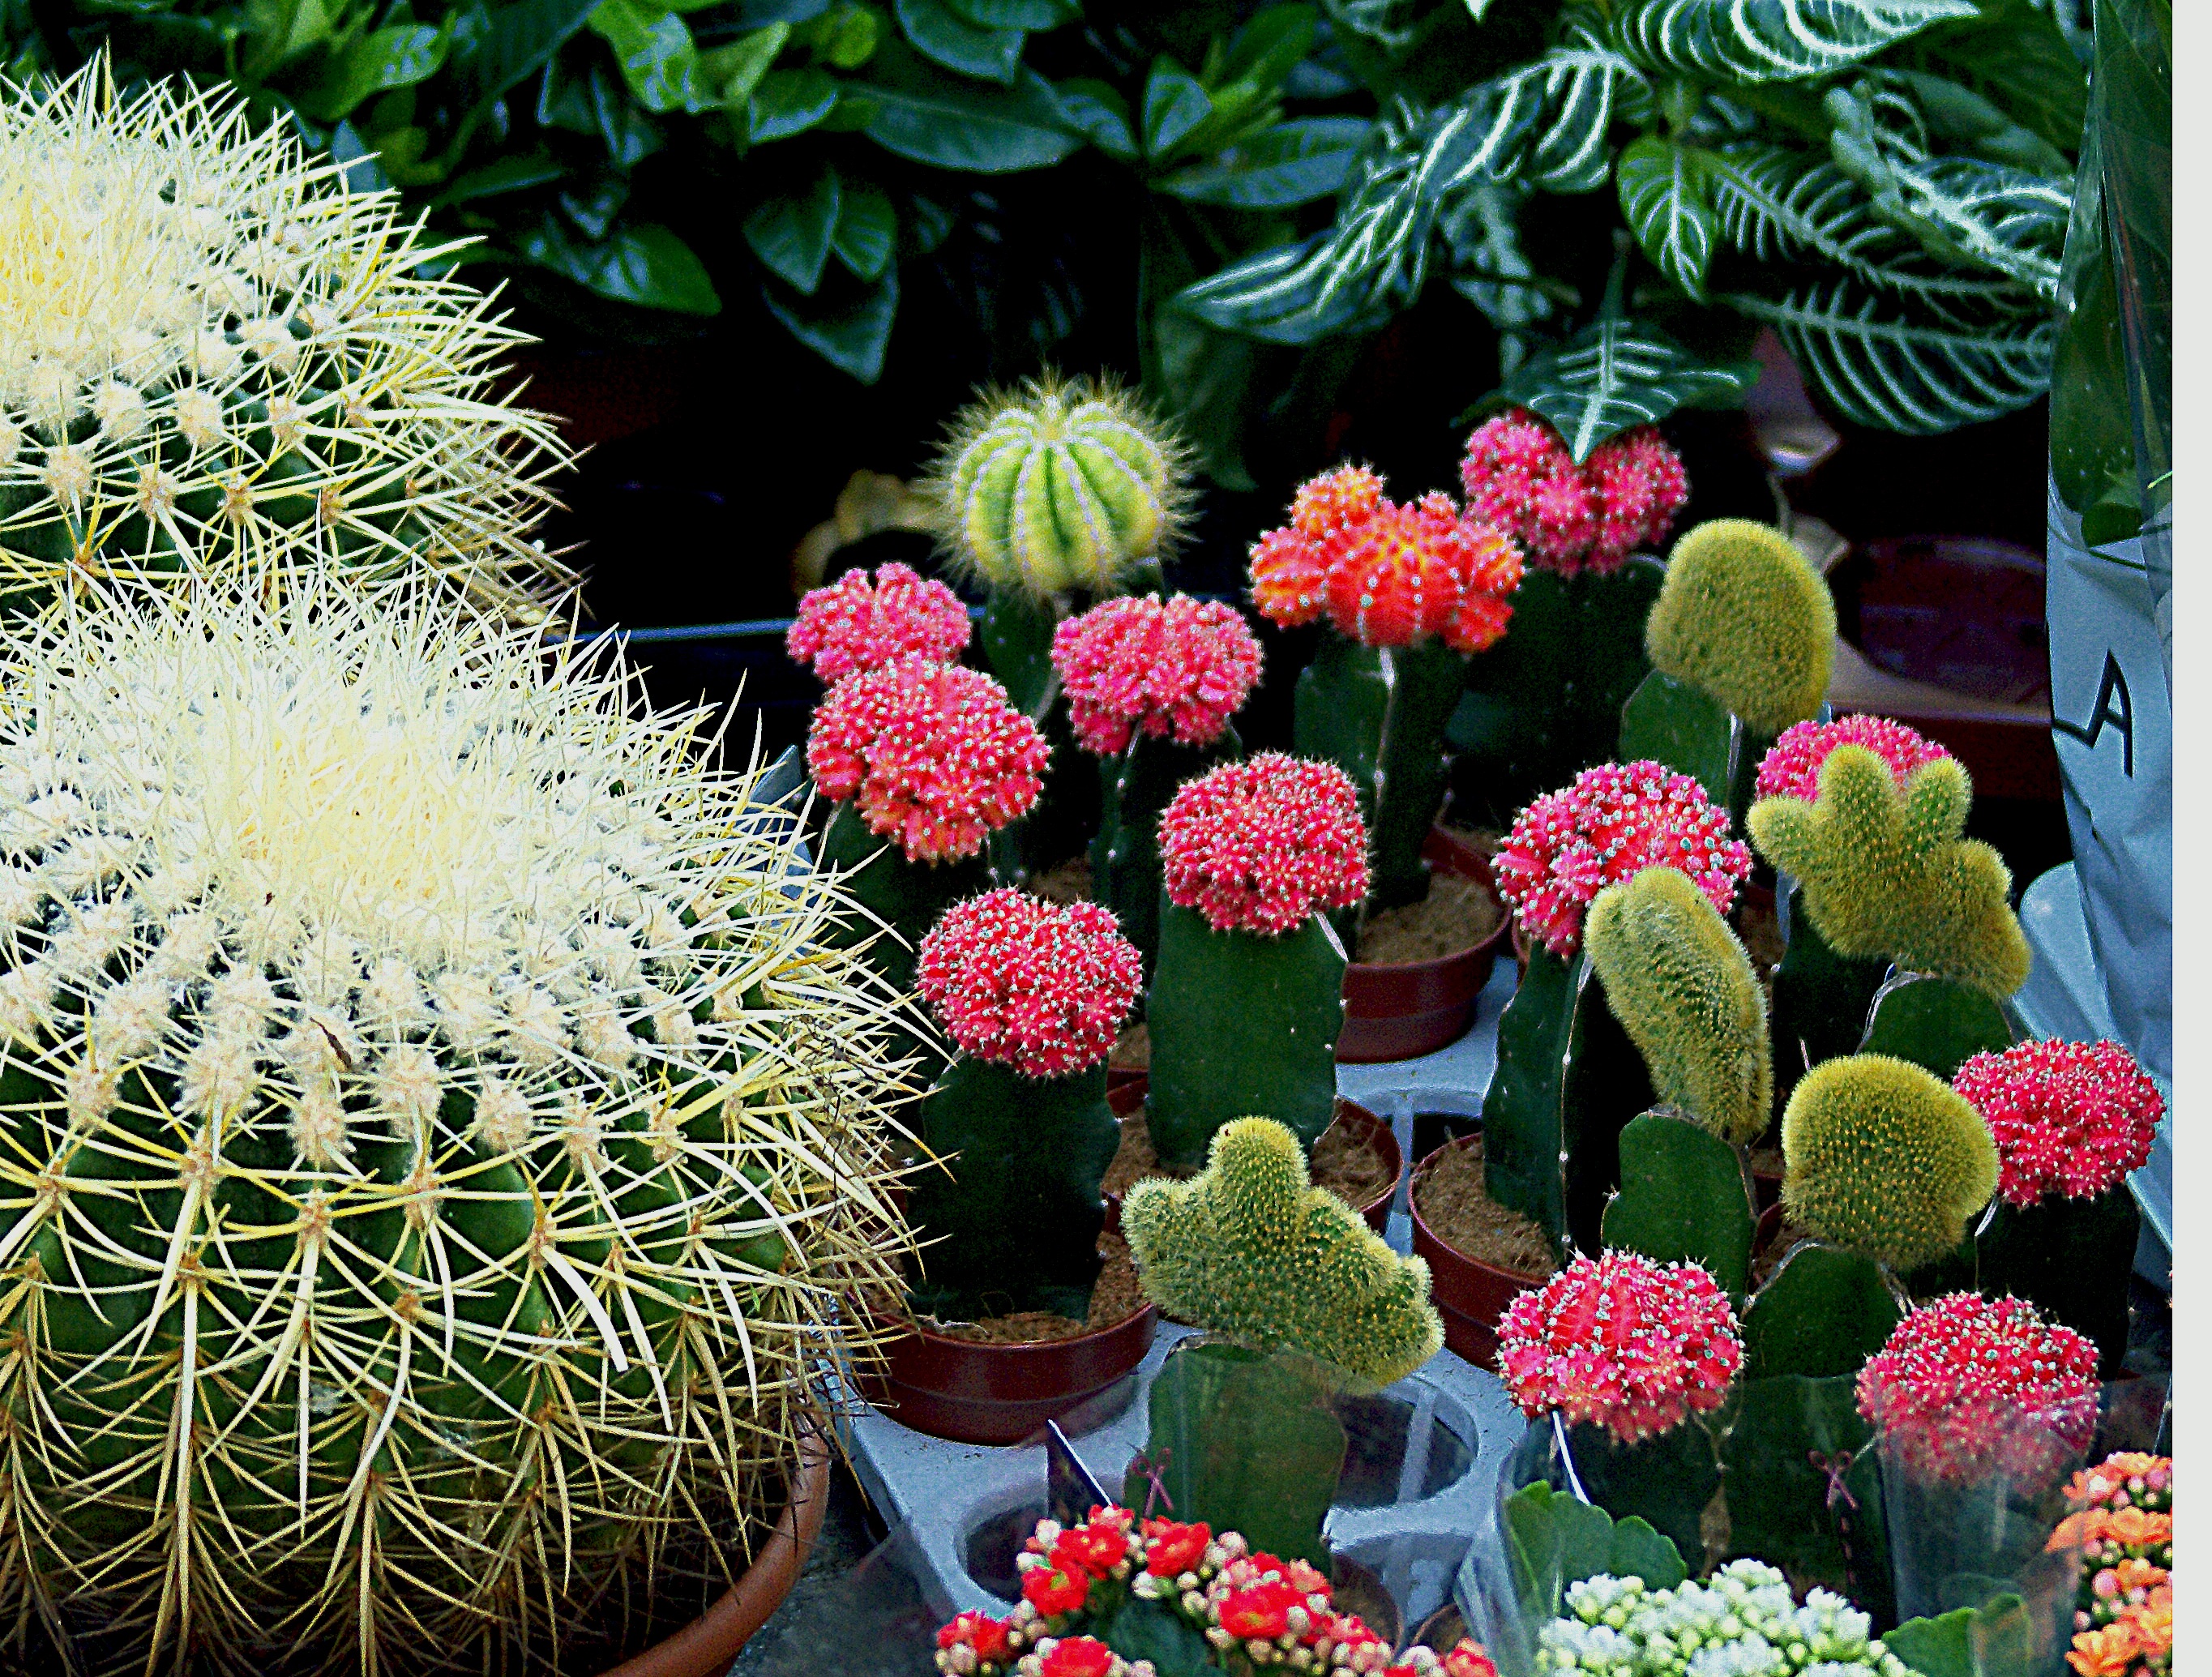
nature, cactus, plant, white, flower, food, produce, botany, colorful, garden, cacti, flora, plants, potted, gardening, decorative, spikes, floristry, perennials, spherical, flowering plant, stabbing, land plant, sucholubne